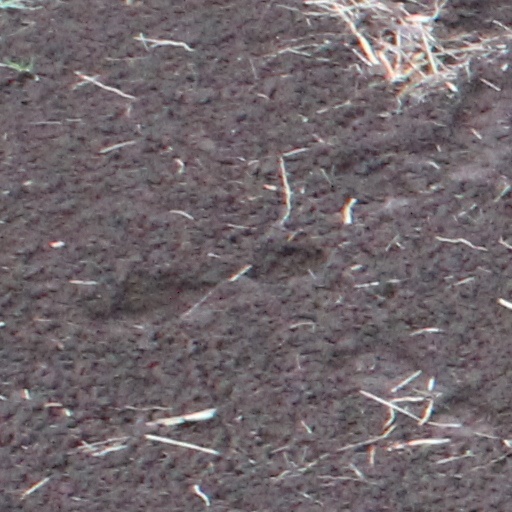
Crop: wheat